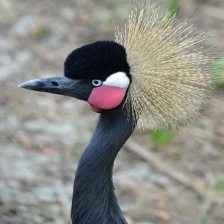
Species: AFRICAN CROWNED CRANE
Scientific name: BALEARICA REGULORUM
ImageNet parent category: crane